Peace Race

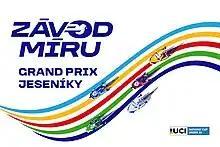
Course de la Paix Logo

The Peace Race () is a cycling race that was established as the largest event in Eastern Europe after the Second World War. Since 2013, it has been run as one of the most prestigious stage races for national U23 teams.